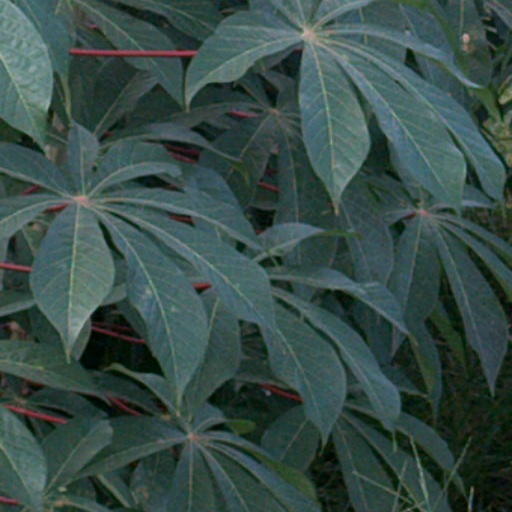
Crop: cassava